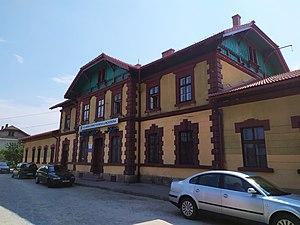
Lanckorona est une gmina rurale du powiat de Wadowice dans la voïévodie de Petite-Pologne au sud de la Pologne. Son siège est le village de Lanckorona, qui se situe environ 16 km à l'est de Wadowice et 36 km au sud-ouest de Cracovie. C'est l'un des plus beaux villages de la Petite-Pologne.